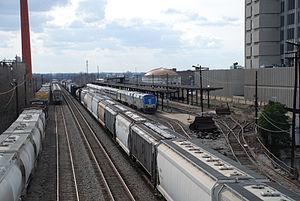
La gare de Birmingham est une gare ferroviaire des États-Unis, située sur le territoire de la ville de Birmingham, dans l'État de l'Alabama.